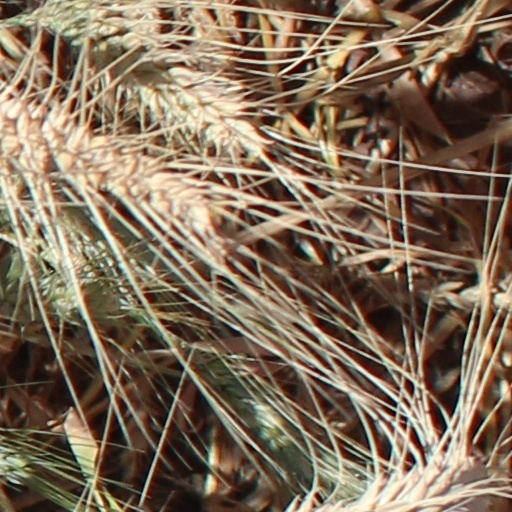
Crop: wheat